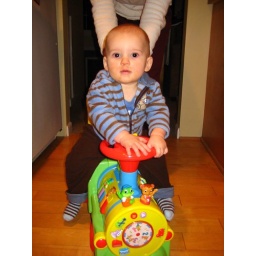
Driving my train in the kitchen